Malacca

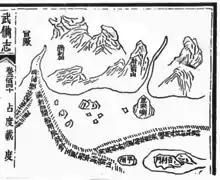
Mao Kun map, from "Wubei Zhi", which comes from the early 15th century maps of Zheng He's navigators and cartographers, showing Malacca (滿剌加) near the top left.

During the early 15th century, Ming China actively sought to build in Malacca a commercial hub and a base of operations for their treasure voyages into the Indian Ocean. Malacca had been a relatively insignificant region, not even qualifying as a polity prior to the voyages, according to both Ma Huan and Fei Xin, and it was a vassal region of Siam. In 1405, the Ming court dispatched Admiral Zheng He with a stone tablet enfeoffing the Western Mountain of Malacca, as well as an imperial order elevating the status of the port to a country. The Chinese also established a government depot (官廠) as a fortified cantonment for their soldiers. Ma Huan reported that Siam did not dare invade Malacca thereafter. The rulers of Malacca, such as Parameswara in 1411, would pay tribute to the Chinese emperor in person. In 1431, when a Malaccan representative complained that Siam was obstructing tribute missions to the Ming court, the Xuande Emperor dispatched Zheng He, carrying a threatening message for the Siamese king, saying, "You, king should respect my orders, develop good relations with your neighbours, examine and instruct your subordinates and not act recklessly or aggressively". The early kings of Malacca—Parameswara, Megat Iskandar Shah, and Sri Maharaja—understood that they could gain Ming China's protection through skilful diplomacy and thereby establish a strong foundation for their kingdom against Siam and other potential enemies. Chinese involvement was thus crucial for Malacca to grow into a key alternative to other important and established ports.